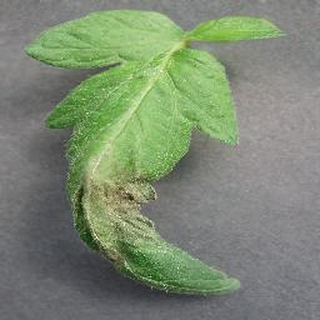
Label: tomato_late_blight